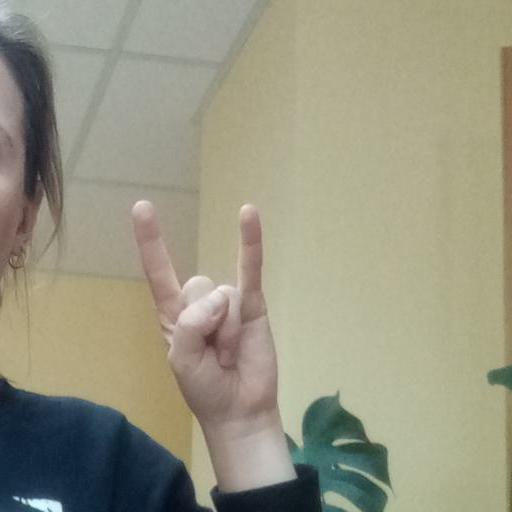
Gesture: rock